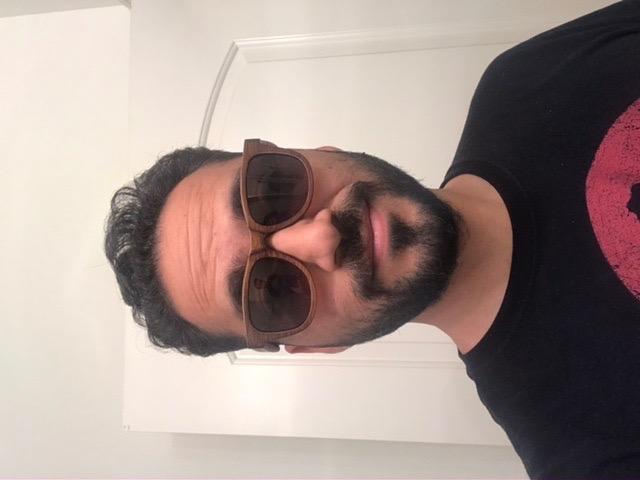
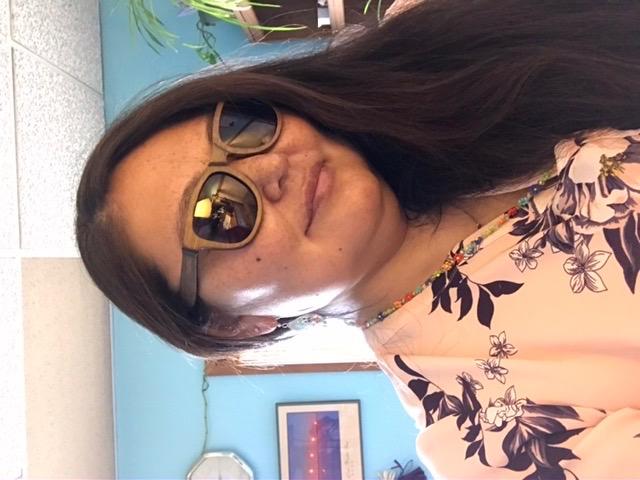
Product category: accessories_sunglasses
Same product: yes